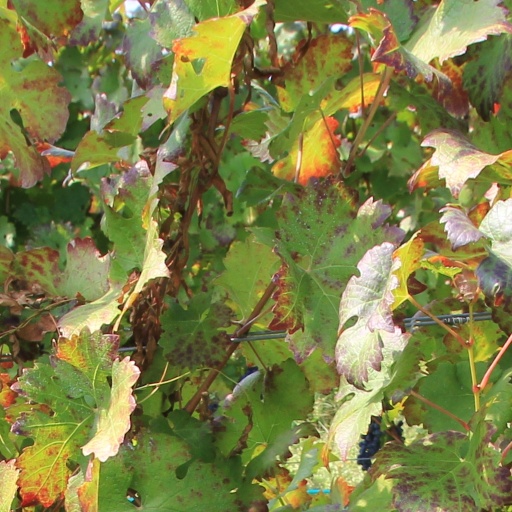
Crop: grape